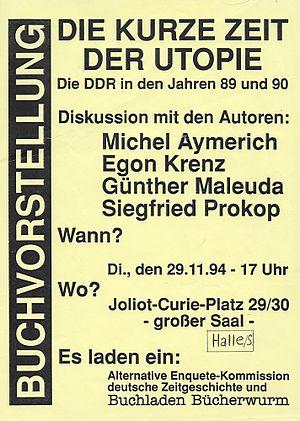
Affichette d'invitation à participer à une conférence de présentation du livre ""Die kurze Zeit der Utopie"""
Michel Aymerich est photographe de faune sauvage et auteur d'ouvrages, notamment spécialisé dans la faune du Sahara. Il tient également deux blogs. Il est à l'occasion consultant, mais aussi organisateur d'expéditions naturalistes au Maroc, au Sahara et en Chine. C'est un naturaliste de terrain français passionné de faune sauvage, parcourant essentiellement le Maroc et le Sahara, mais également la Guinée et la Chine qui fait partie de ses priorités.